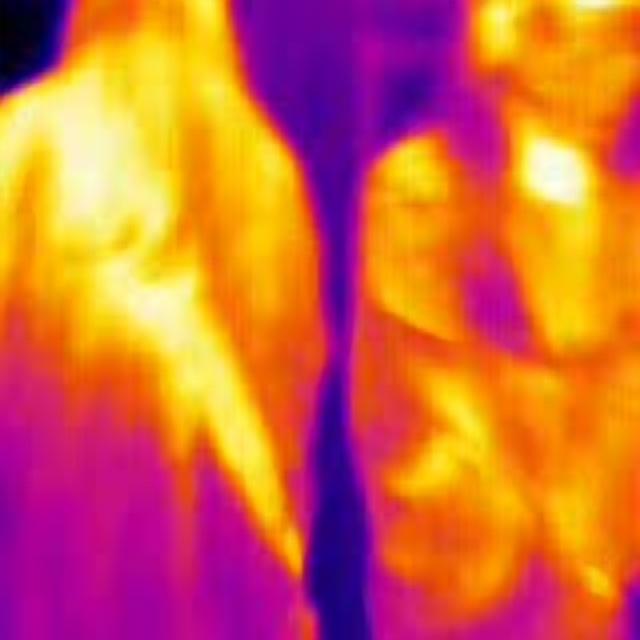
Detected objects:
label: person
label: person